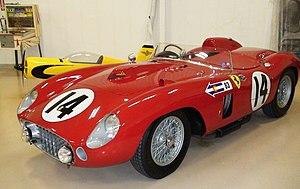
Le Championnat du monde des voitures de sport 1956 est la 4ᵉ saison du Championnat du monde des voitures de sport FIA. Il est réservé aux voitures de sport qui vont courir à travers le monde dans des courses d'endurance. Il s'est couru du 29 janvier 1956 au 12 août 1956, comprenant cinq courses.